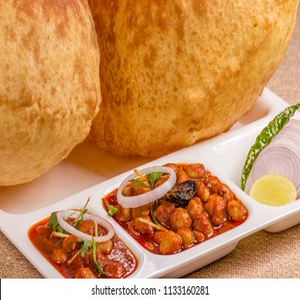
Dish: cholebhature